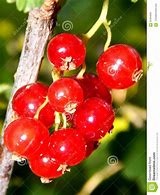
Label: redcurrant